Brigandage

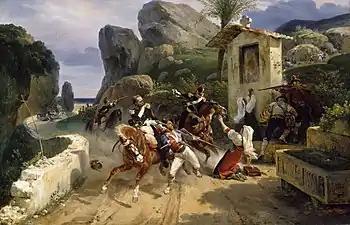
"Italian Brigands Surprised by Papal Troops", painted by Horace Vernet.

Brigandage is the life and practice of highway robbery and plunder. It is practiced by a brigand, a person who is typically part of a gang and lives by pillage and robbery.